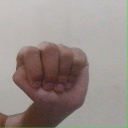
अक्षर: ठ